Pixodarus, son of Mausolus

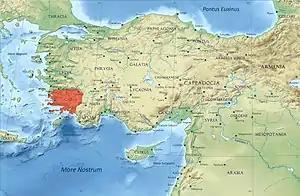
Location of Caria within the classical regions of Asia Minor/Anatolia

Pixodarus (Πιξώδαρος) was a dignitary of Caria circa 500 BCE, son of a man named Mausolus (not to be confused with the later ruler of Caria named Mausolus), who was from the city of Cindye. Pixodarus led the Carians fighting on the Ionian side during the Ionian revolt in 490 BCE, but was defeated twice by the Achaemenids (in the Battle of the Marsyas and the Battle of Labraunda in 495 BC).